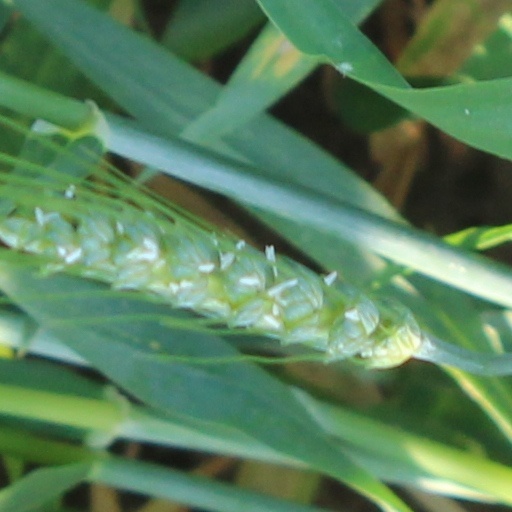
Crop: wheat